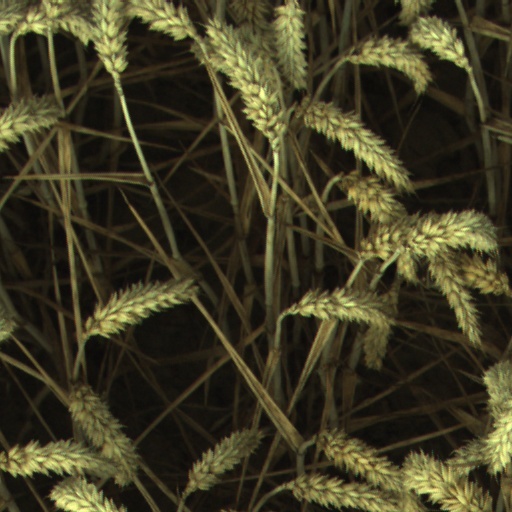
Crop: wheat